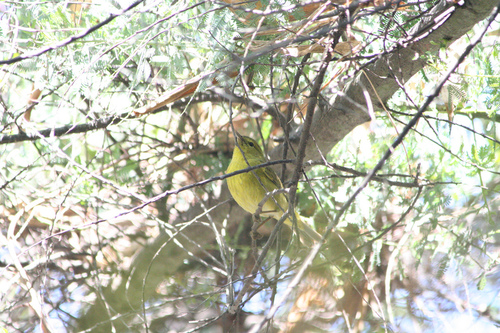
a small, completely yellow bird except for its white tailfeathers and small tan bill.
the bird has a small black eyering and a green breast and belly.
this is a small yellow bird with a grey head and a small beak.
bird with gray beak, tarsus and feet, green throat, breast, belly and abdomen, and black eyesmall yellow and green bird with long tarsus and medium to long beak
this is a small yellow bird with gray stripes sitting in a tree.
this bird is yellow in color, with a sharp beak.
this bird is a solid shade of light yellow-green.
yellow bird, with black markings on face and black and yellow wings.
a small bird with a pale yellow belly, darker yellow back and nape, with a small pointed bill.
Species: Orange Crowned Warbler